Andrew I Hont-Pázmány

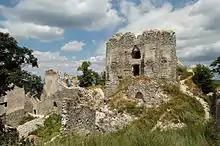
Gýmeš (Gímes) Castle near present-day Jelenec, Slovakia, built by Andrew Hont-Pázmány

During the civil war (1264–1265) between Béla IV and his son junior king Stephen, Andrew remained a partisan of the elderly monarch, but also tried to balance between the two parties, because he maintained good relationship with the entire Árpád dynasty. However, when Béla's daughter Duchess Anna and the royal general Henry Kőszegi occupied the fort of Patak (ruin near Sátoraljaújhely) and captured Stephen's wife, Elizabeth the Cuman and children, including the future Ladislaus IV in August 1264, Andrew sank into a delicate position. Stephen's family – Queen Elizabeth, their son and four daughters – were transferred to Turóc Castle under the guard of Andrew upon the order of Duchess Anna who most fervently opposed his brother's aspirations. Considering Duke Stephen's future plausible ascension to the Hungarian throne, Andrew did not keep his family under strict custody. For instance, he borrowed 100 silver marks to Elizabeth during her captivity and allowed the duke's courier Emeric Nádasd to inform Stephen in the shortest possible time about the fall of Patak and capture of his family. As a result, Andrew remained a confidant of Béla IV and Stephen too. Later Queen Elizabeth remembered Andrew's loyalty with a warm heart. Two months later, Stephen's family – or only the two-year-old Ladislaus – was sent to the court of Boleslaw the Chaste, Duke of Cracow, who was Béla IV's son-in-law.